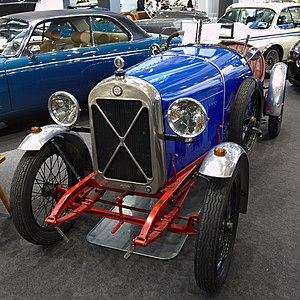
La Société des Moteurs Salmson a été de 1913 à 1962 un des grands constructeurs aéronautiques et automobiles français aux côtés d'Hispano-Suiza, d'Avions Voisin, de Renault ou de Lorraine-Dietrich.